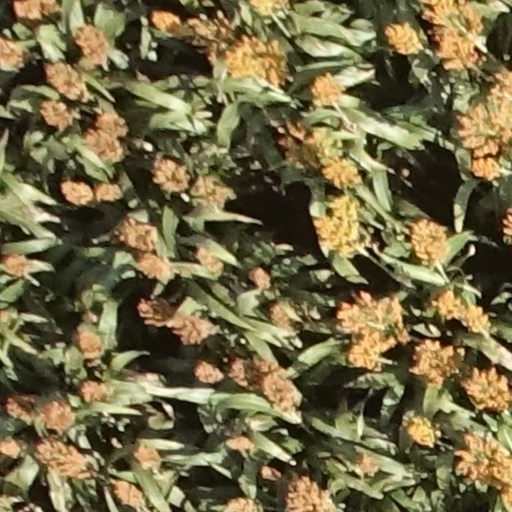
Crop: sorghum